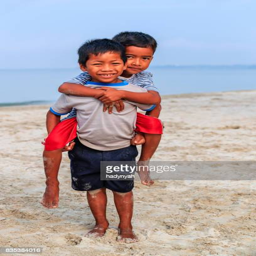
little boys playing on the beach